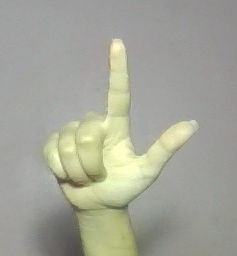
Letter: laam